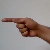
The image shows a hand gesture representing the letter 'G' in Indian Sign Language.